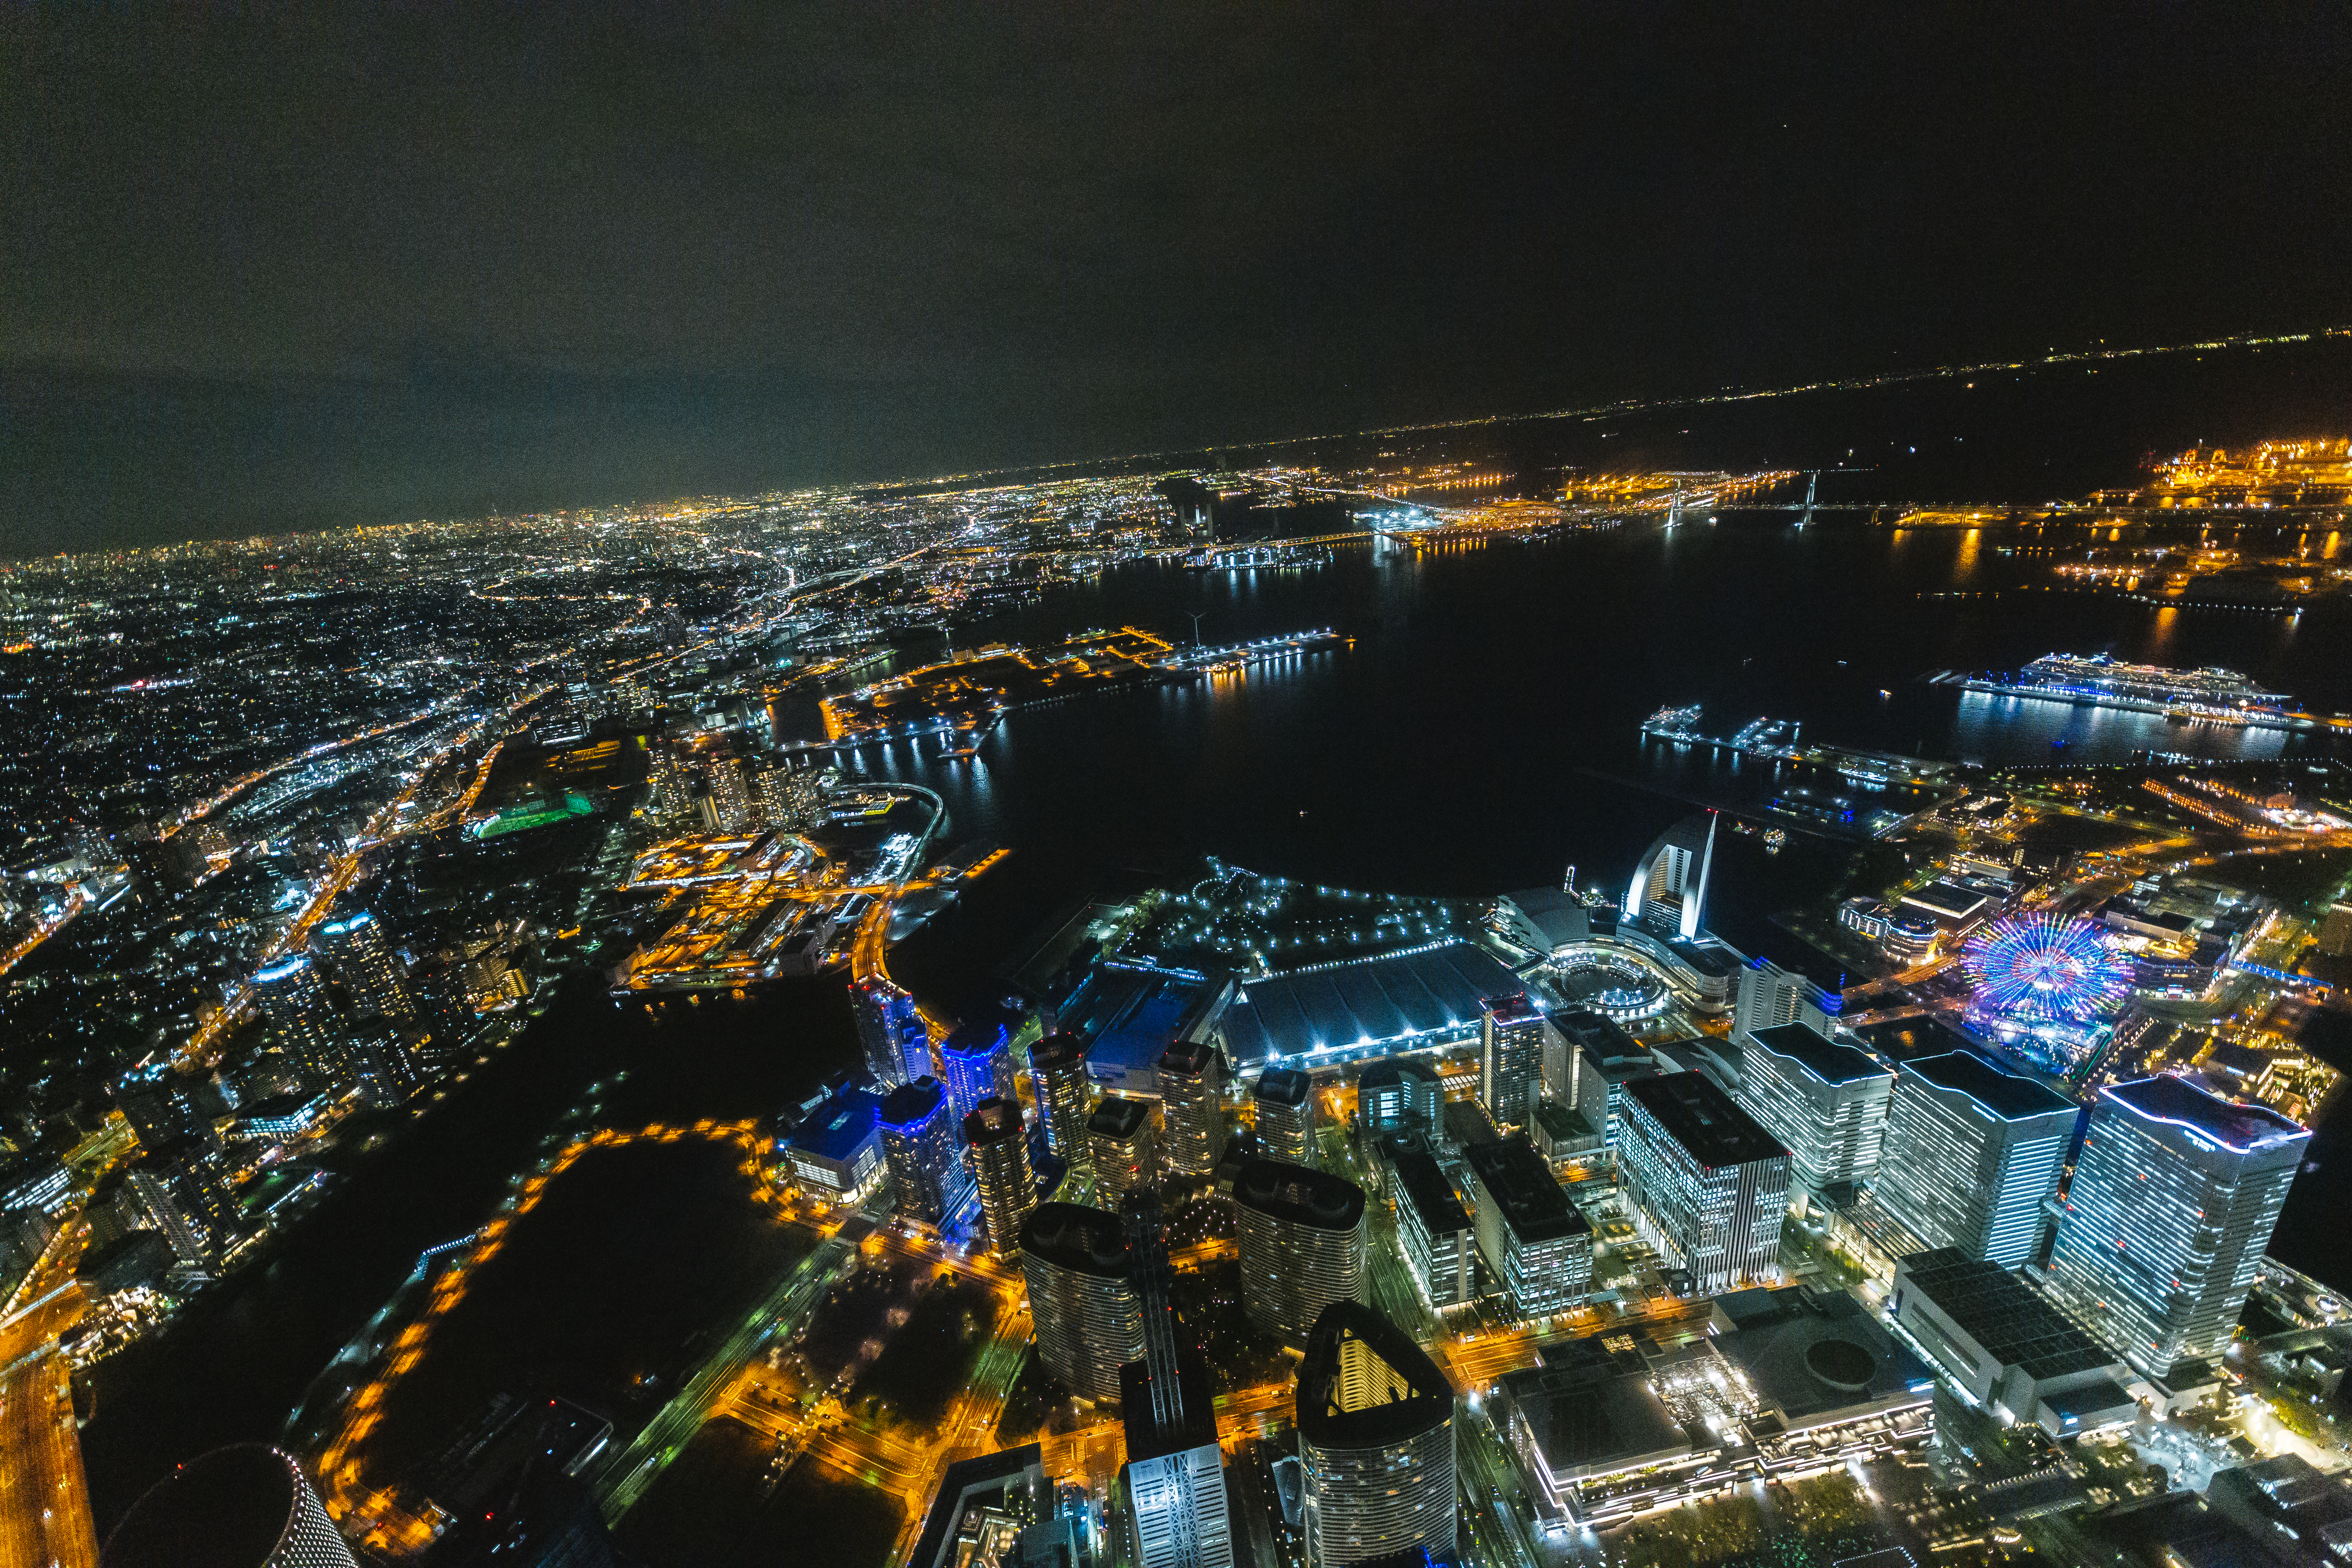
city, metropolitan area, cityscape, urban area, aerial photography, night, metropolis, sky, human settlement, bird's eye view, light, architecture, lighting, water, skyline, landscape, downtown, residential area, atmosphere, photography, urban design, building, tower, cloud, tower block, real estate, skyscraper, suburb, mixed use, world, condominium, space, tourist attraction, tourism